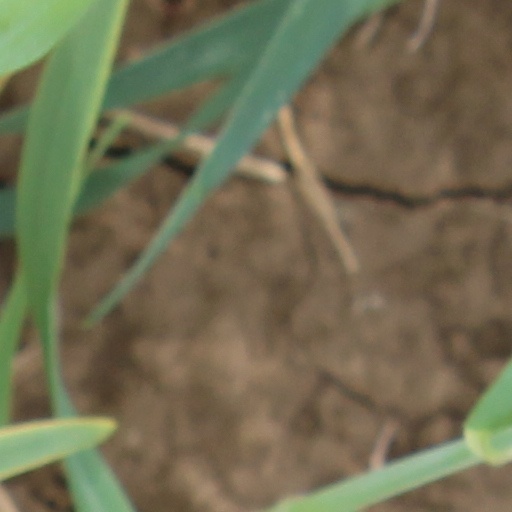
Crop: wheat